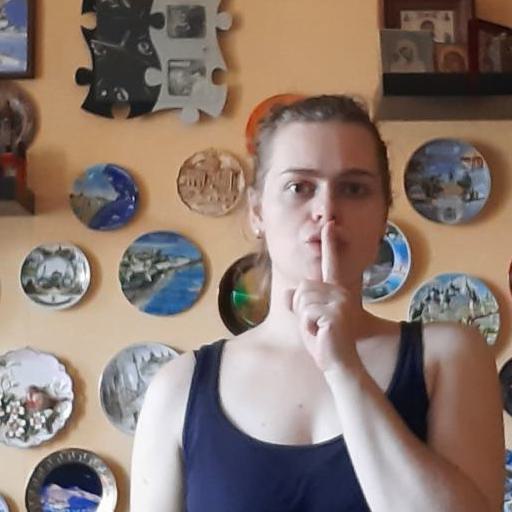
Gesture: mute